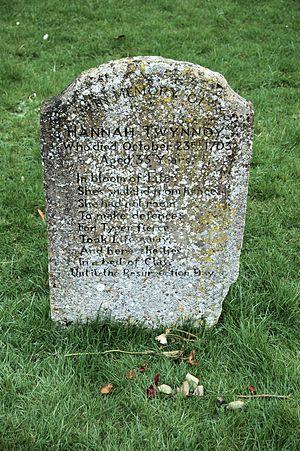
Hannah Twynnoy est connue pour avoir été la première personne en Angleterre à mourir à la suite d'une attaque de tigre. Employée comme serveuse dans un pub du centre de Wiltshire, au XVIIIᵉ siècle, sa légende fait partie du folklore britannique. Elle fut tuée par un tigre d'un cirque ambulant. Sa date de naissance est inconnue, mais sa tombe indique un décès en date du 23 octobre 1703, à l'âge de 33 ans.